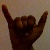
The image shows a hand gesture representing the letter 'Y' in Indian Sign Language.